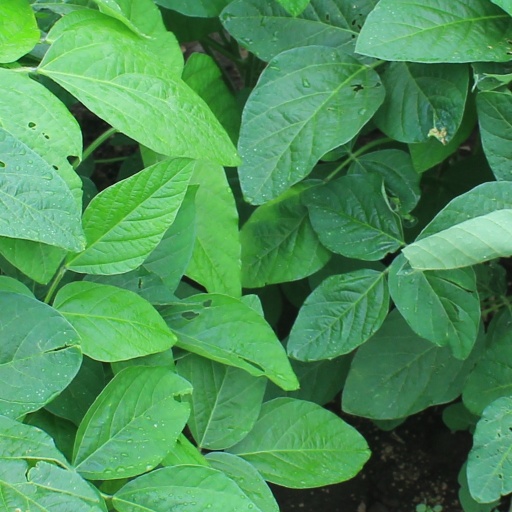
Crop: soybean